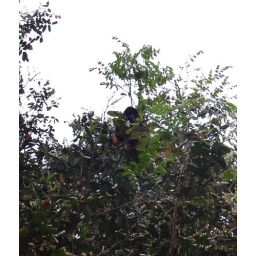
howler monkey above the bus stop